Yvette Mimieux

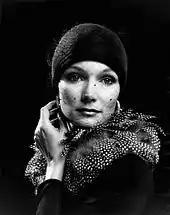
Mimieux in "Hit Lady" (1974)

Mimieux had one of the leads in "The Most Deadly Game" (1970–1971), a short-lived TV series from Aaron Spelling. She replaced Inger Stevens, who had been slated to star, but died one month before production began. For this role, Mimieux was nominated for the 1971 Golden Globe Award for Best Television Actress – Drama Series.